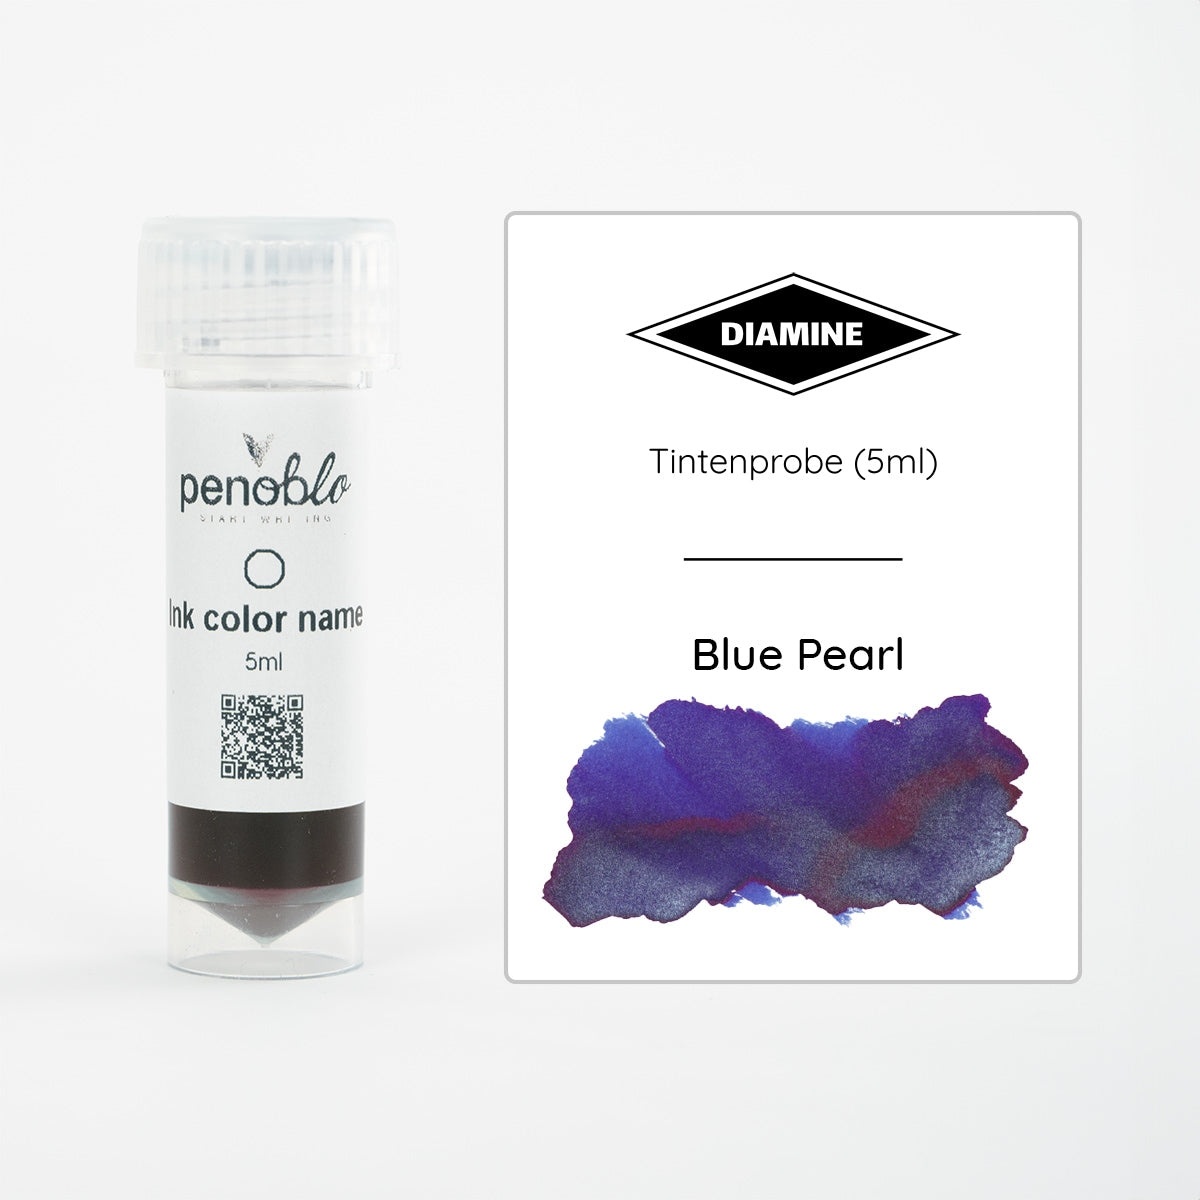
Diamine, Tintenprobe, Shimmering, Blue Pearl, 5ml
Brand: Diamine
Category: Arts & Entertainment > Hobbies & Creative Arts > Arts & Crafts > Art & Crafting Materials > Craft Paint, Ink & Glaze > Art Ink > Drawing Ink